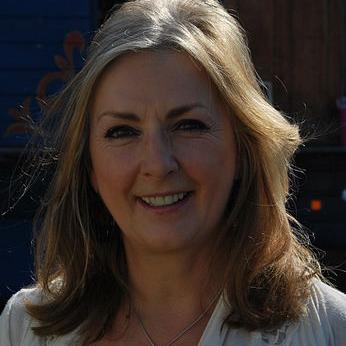
Age: 58